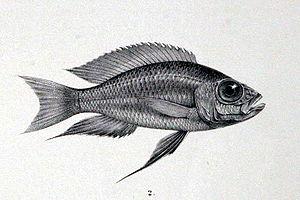
Aulonocranus dewindti est une espèce de poissons appartenant à la famille des Cichlidae. C'est la seule espèce de son genre Aulonocranus.